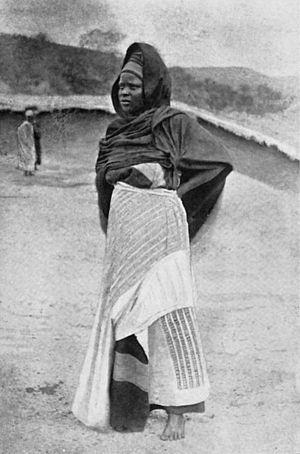
Une femme haoussa